Shinobu Sugawara

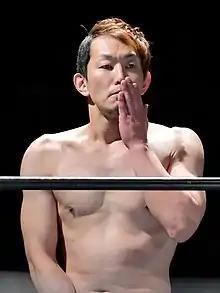
Shinobu in December 2019

, better known mononymously by his ring name Shinobu, is a Japanese professional wrestler. He has worked in several promotions, in particular 666, Big Japan Pro Wrestling (BJW) and Dragon Gate (DG).